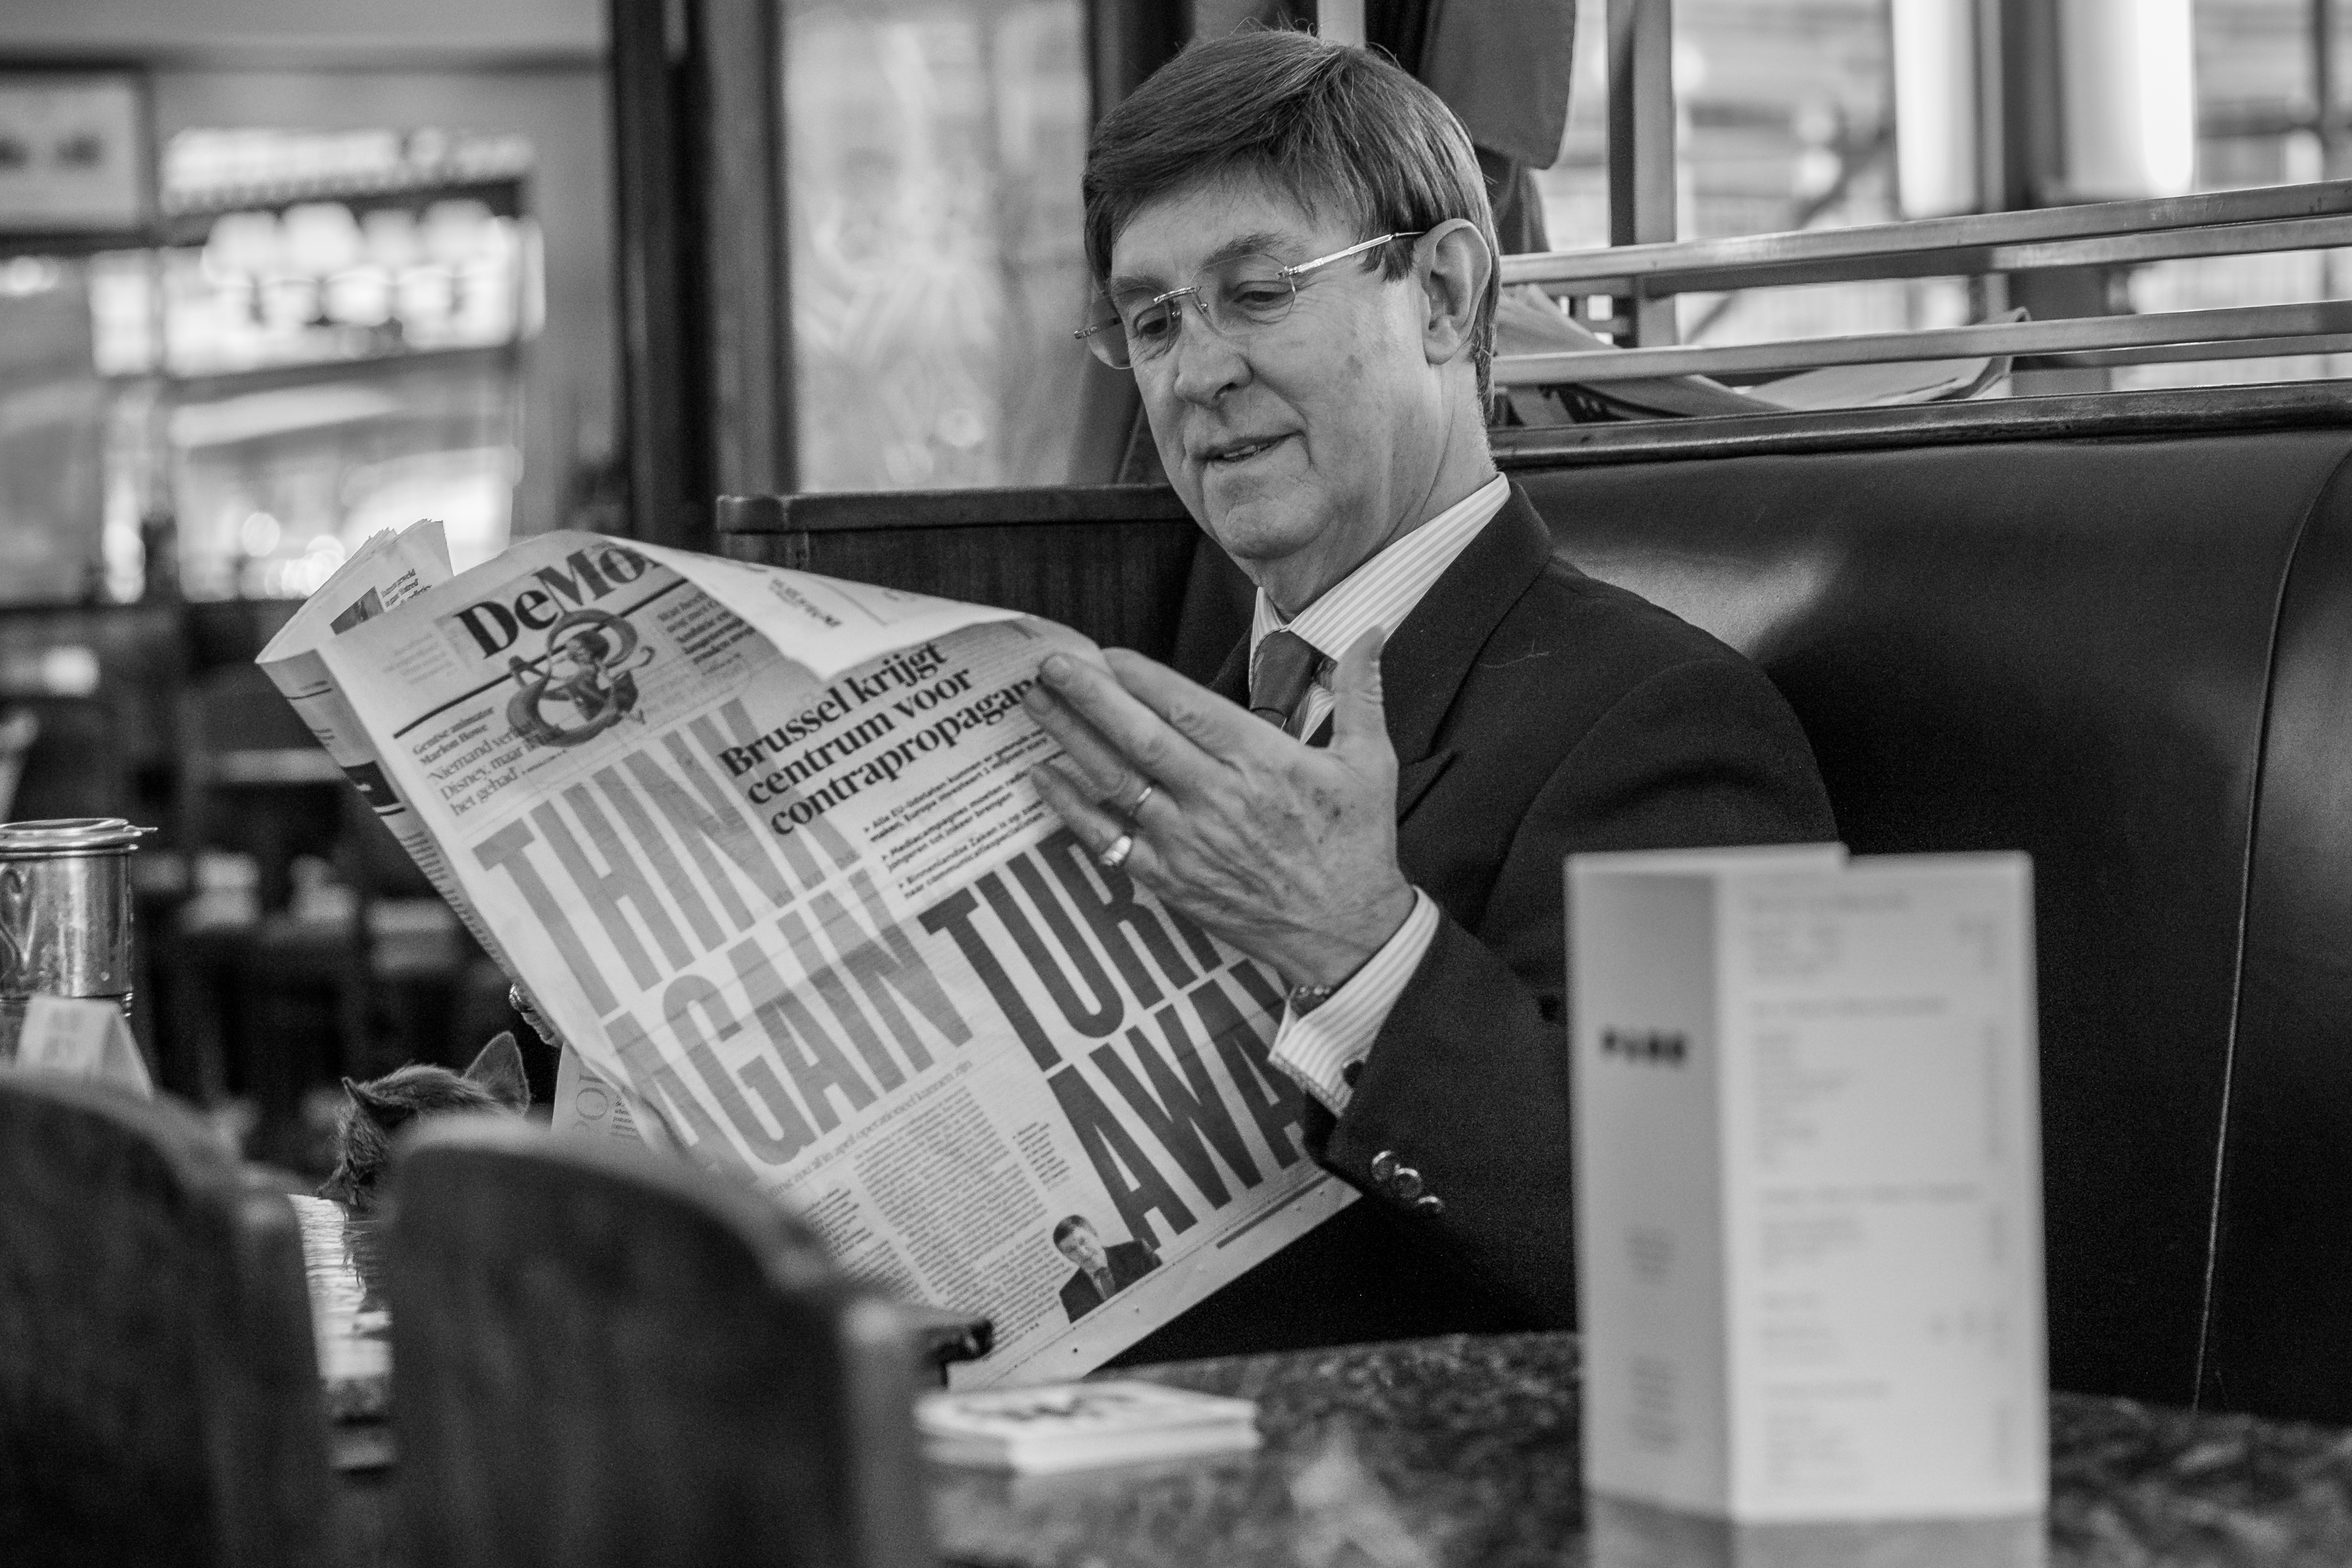
man, person, black and white, road, white, street, photography, black, monochrome, photograph, monochrome photography, film noir